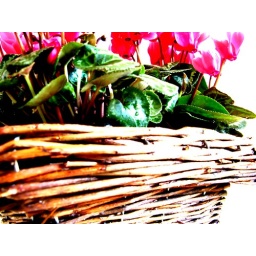
flowers in a basket